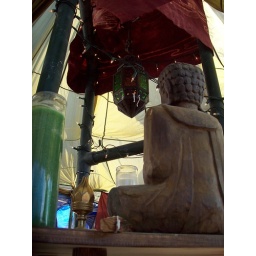
the alter of my camp, the lily pad, at burning man 2007 located in black rock city, nevada near reno.